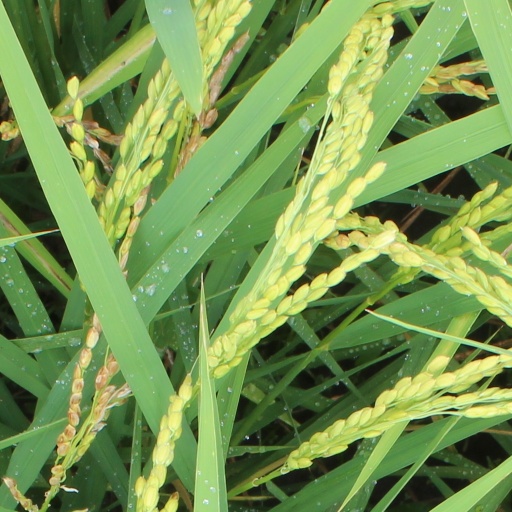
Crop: rice